Bertram A. Bone

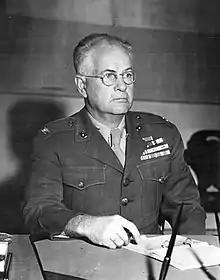
Bertram A. Bone as colonel, USMC

Bertram Allison Bone (September 19, 1893 – October 22, 1961) was a decorated officer of the United States Marine Corps with the rank of brigadier general. He is most noted for his service as commanding officer, 1st Defense Battalion during the early phase of the World War II. He later served with V Amphibious Corps during Battle of Leyte and led 10th Marine Regiment during the Battle of Okinawa.